Frederick Hallen

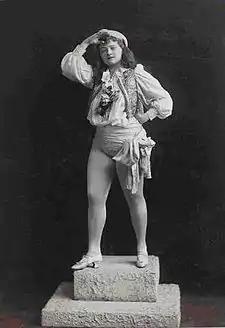
Mollie Fuller NYPL Digital Gallery (ca. 1890s)

Hallen died of stomach cancer on 28 February 1920, at his residence in The New York Palace Hotel. Two months earlier he had fallen ill during an engagement in Toronto, Ontario, Canada and was later told his condition was terminal. Hallen was survived by his wife, Mollie.